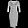
Label: Dress